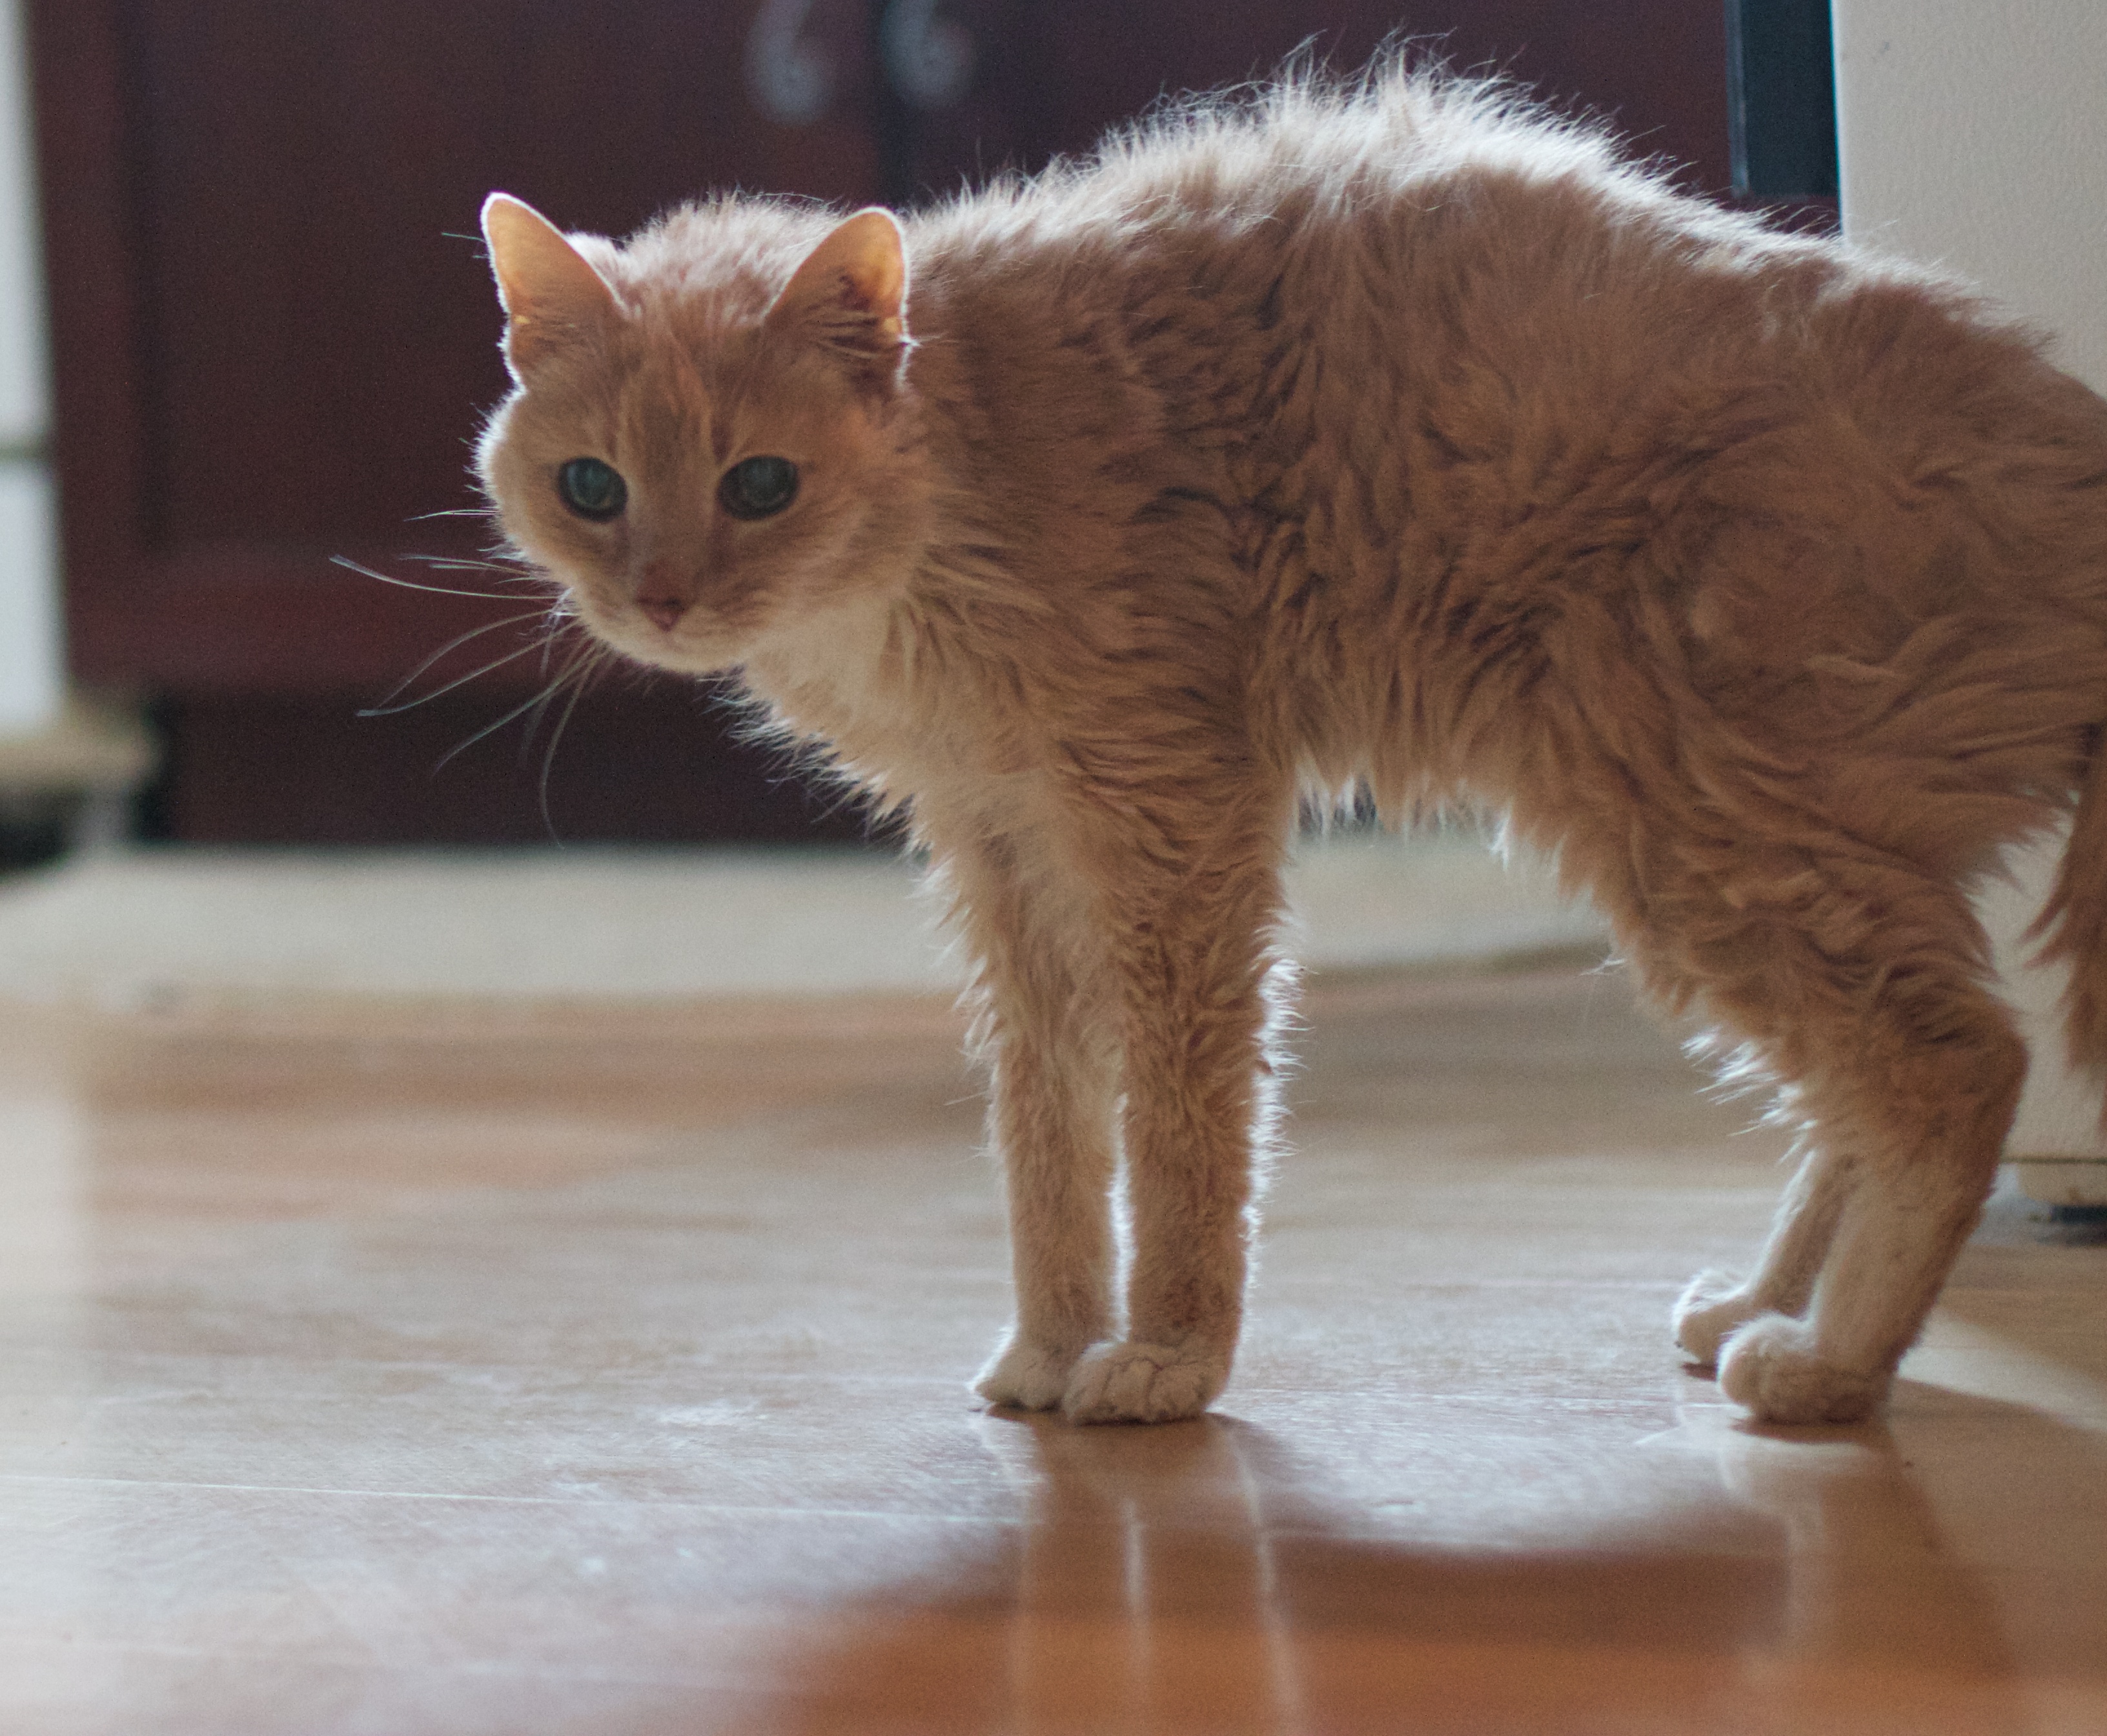
kitten, cat, mammal, whiskers, vertebrate, small to medium sized cats, cat like mammal, carnivoran